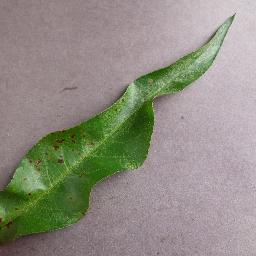
Label: Peach___Bacterial_spot